Percy F. Pollard

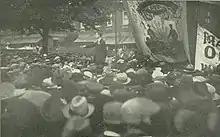
Pollard addressing a demonstration in Chelmsford, in 1919

Percy Frederick Pollard (born 1892) was a British socialist activist.